French colonization of the Americas

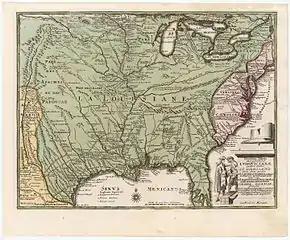
In Weigel's map (1719) intended to promote sales of the Mississippi Company in Germany; most of the present-day United States appears under the name "Louisiana".

On May 17, 1673, explorers Louis Jolliet and Jacques Marquette began exploring the Mississippi River, known to the Sioux as "does Tongo," or to the Miami-Illinois as " missisipioui" ("the great river"). They reached the mouth of the Arkansas and then up the river, after learning that it flowed into the Gulf of Mexico and not to the California Sea (Pacific Ocean).